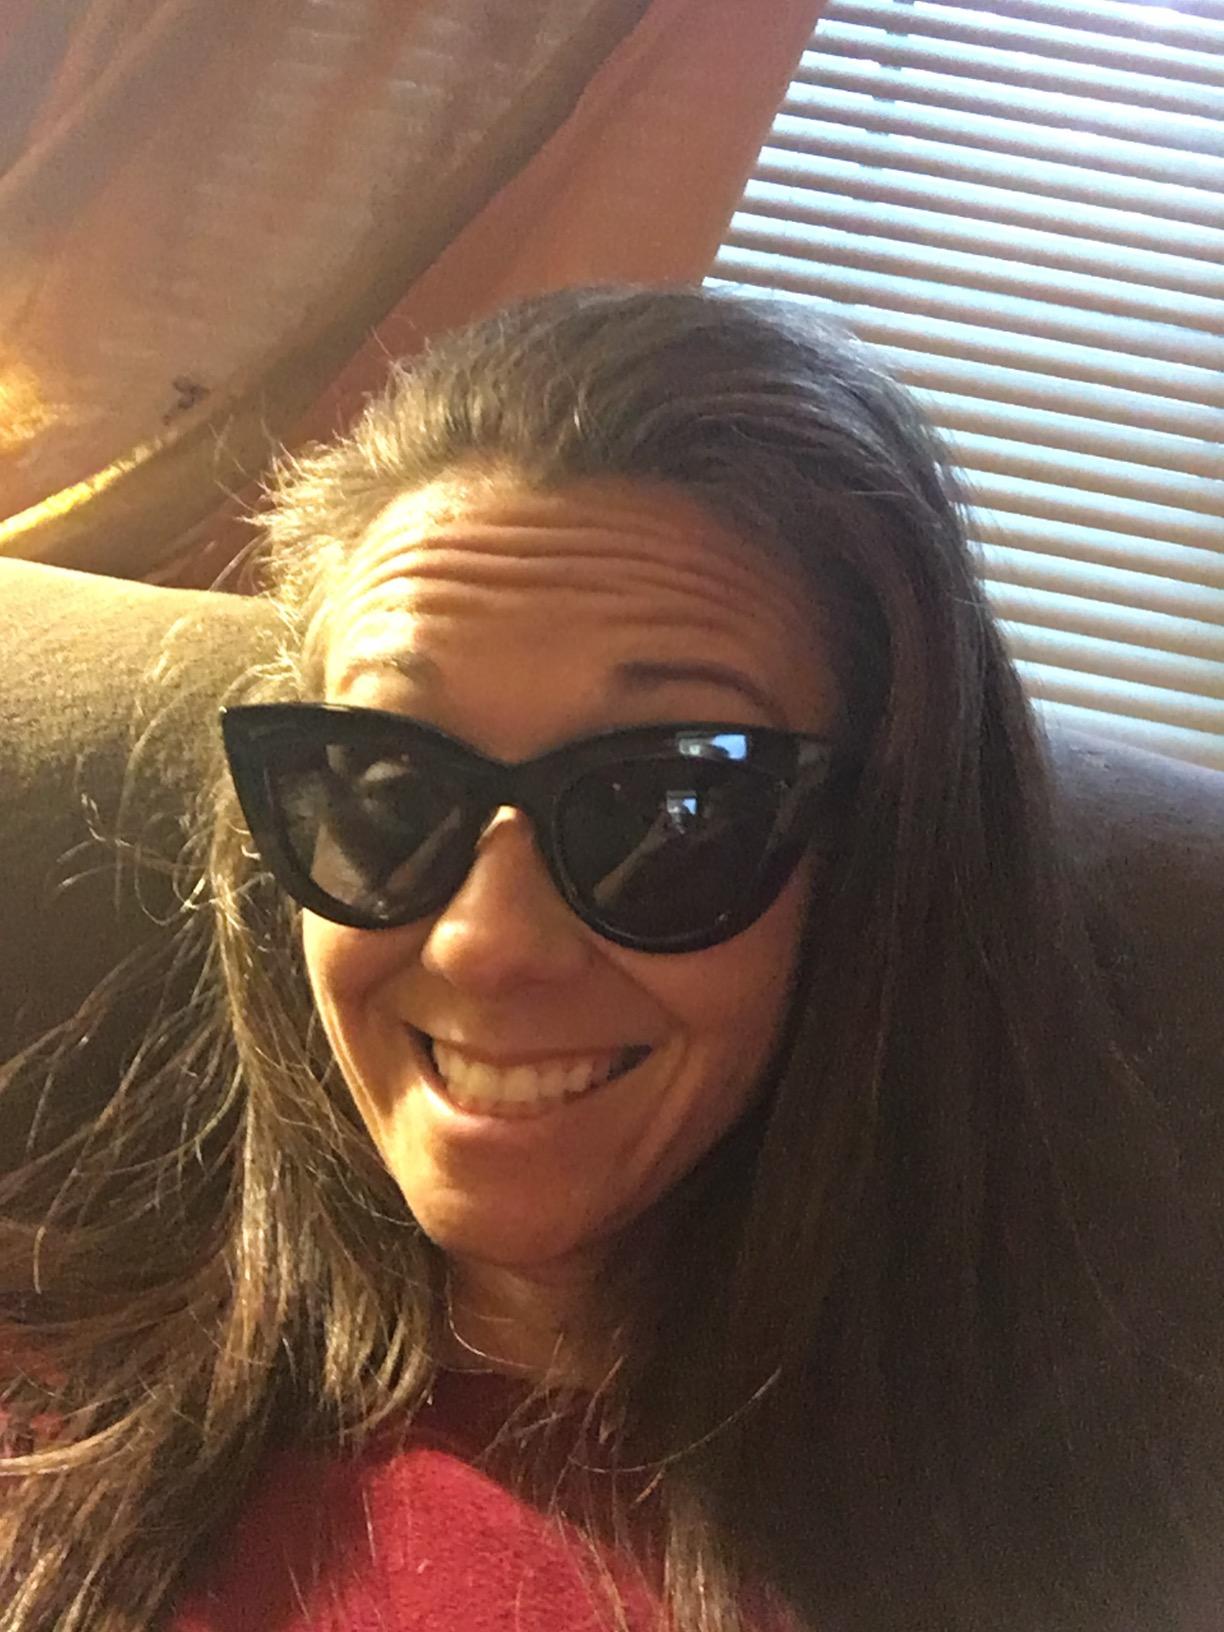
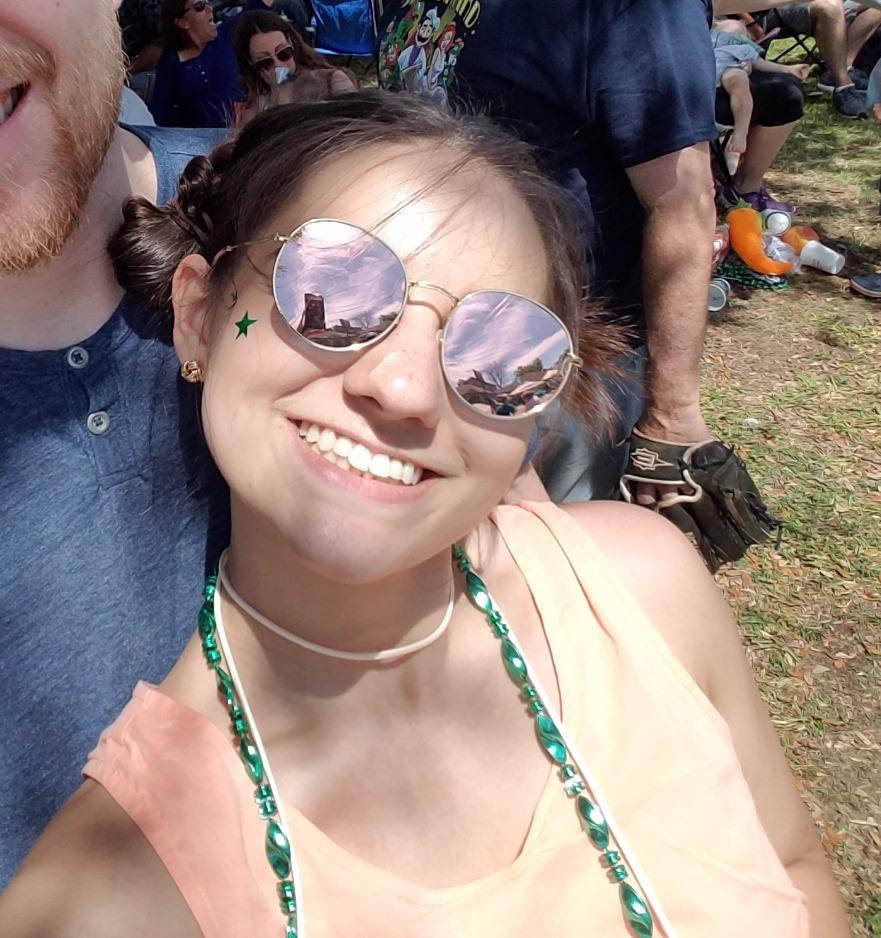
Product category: accessories_sunglasses
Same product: no